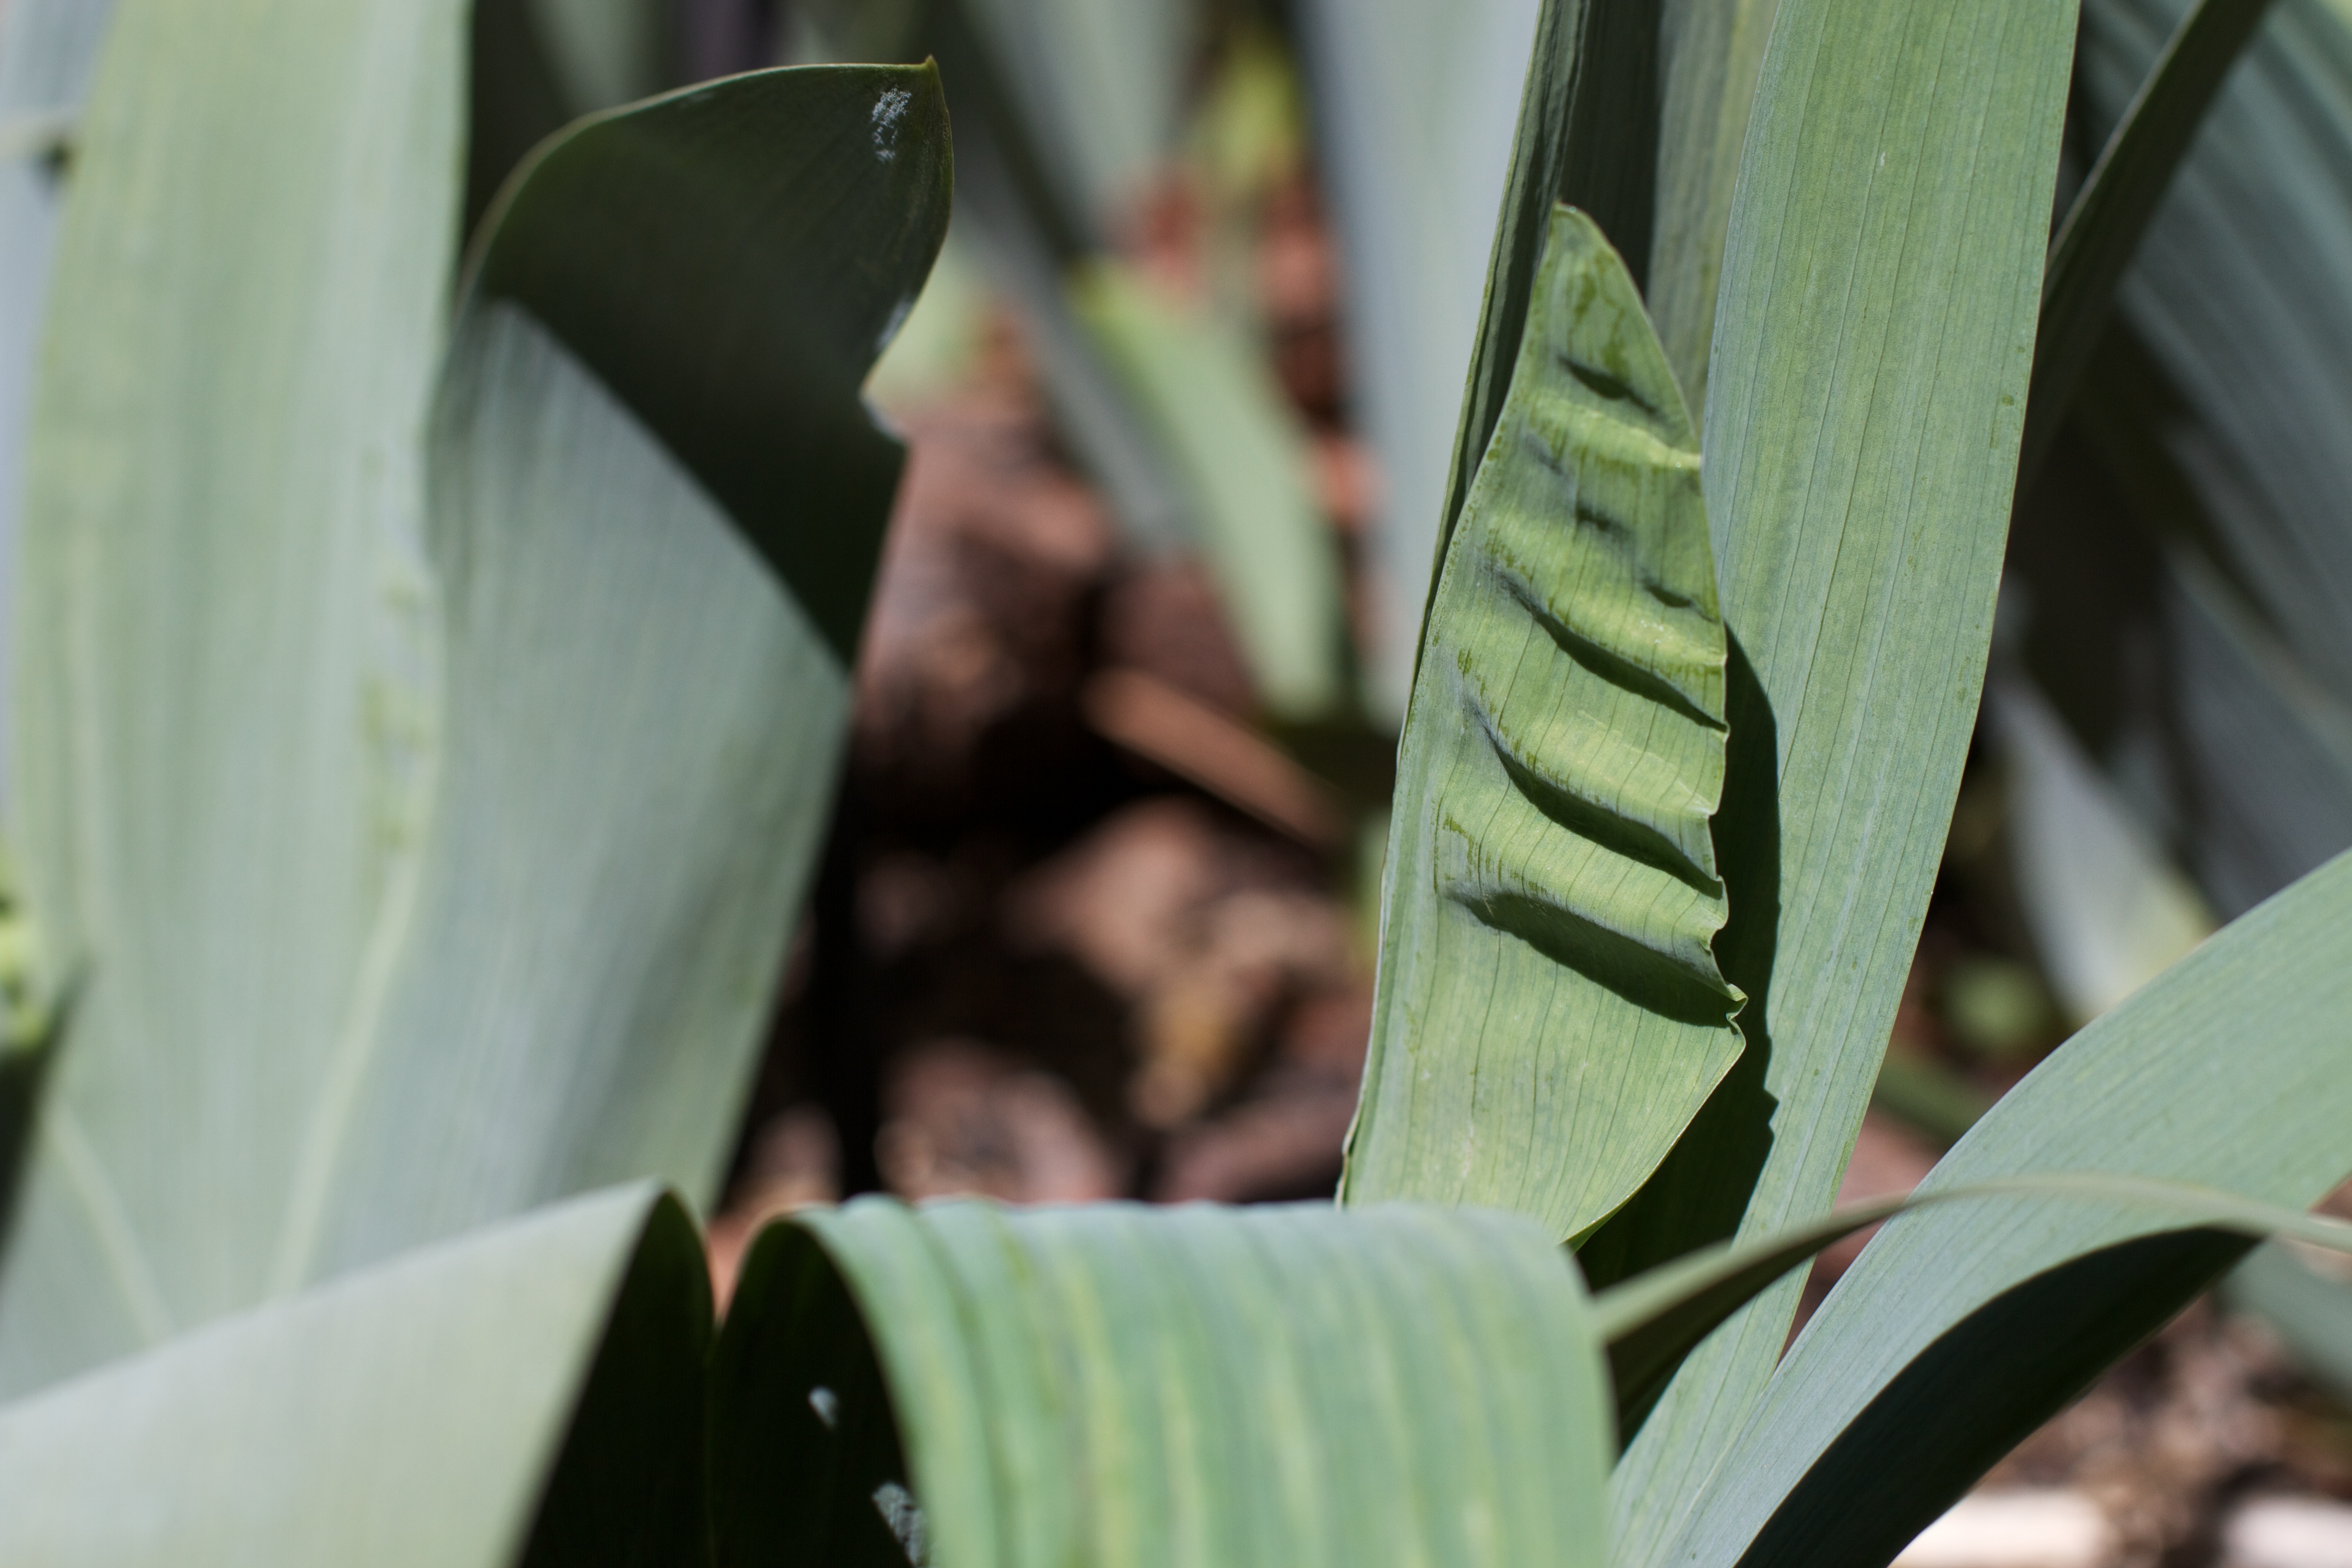
plant, leaf, flower, green, botany, flora, close up, macro photography, plant stem